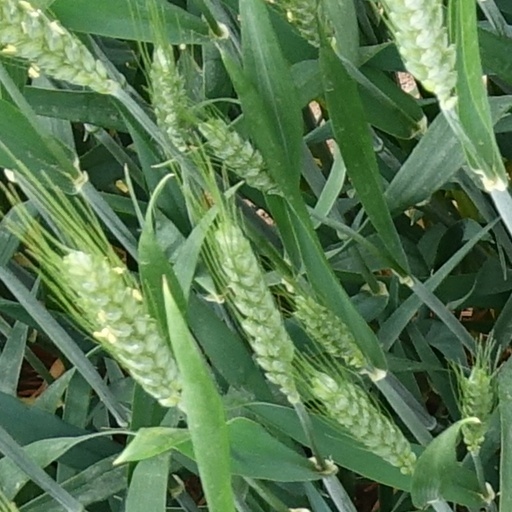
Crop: wheat